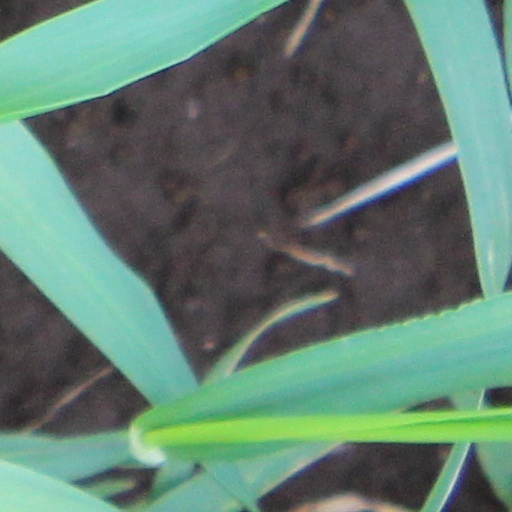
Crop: wheat